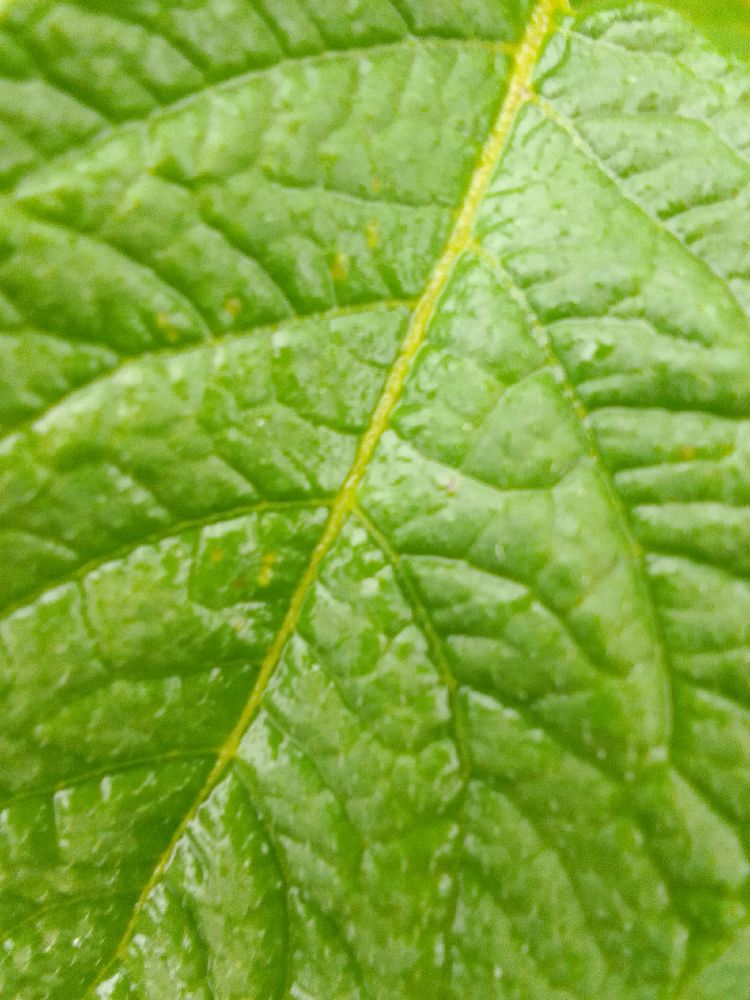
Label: Healthy